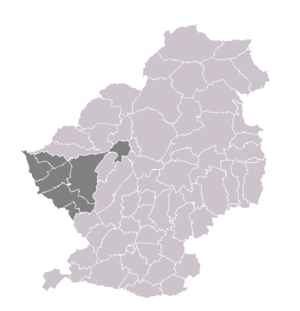
Canton de Douai-Sud-Ouest dans son arrondissement
Le canton de Douai-Sud-Ouest est une ancienne division administrative française, située dans le département du Nord et la région Nord-Pas-de-Calais.